Answer in natural language. Considering the relative positions, is AlarmClock to the left or right of Doorway? Choose between the following options: right or left
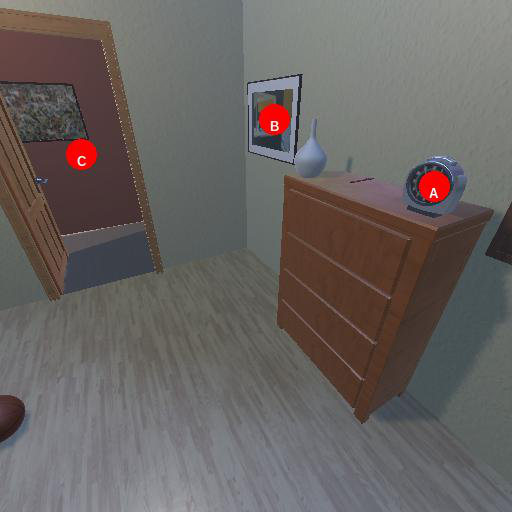
<answer>right</answer>